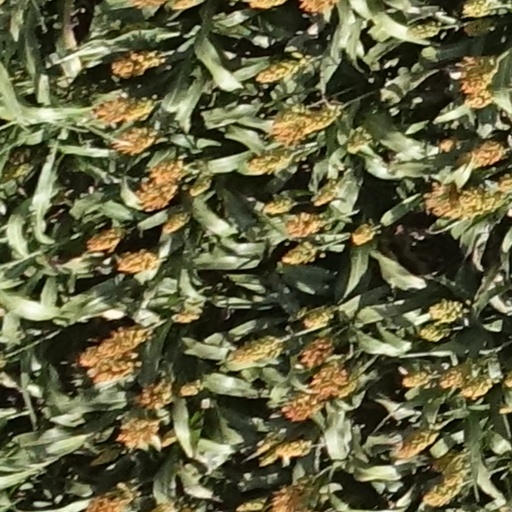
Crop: sorghum